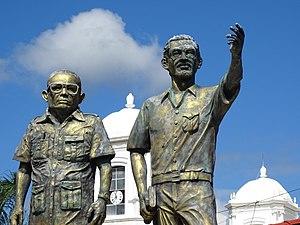
Matagalpa est une commune du Nicaragua, capitale du département éponyme, située à 130 km au nord-est de Managua, la capitale du pays.